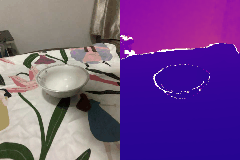
Label: bowl